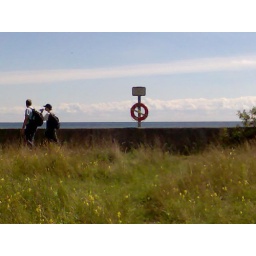
the body of water in the background is actually a lake, not the ocean